Twin Peaks (restaurant chain)

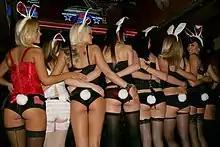
In 2020 waitresses sued the chain for requiring them to wear lingerie.

On May 17, 2015, a gunfight among rival biker gangs broke out at a Waco, Texas Twin Peaks restaurant. Nine people were killed and eighteen others were taken to the hospital. A police spokesman expressed anger at the management of the local Twin Peaks, which he said had been less than helpful in dealing with gangs in the past. The next day, the Texas Alcoholic Beverage Commission announced a seven-day suspension of the location's liquor license. Hours later, corporate headquarters announced that it was revoking the location's franchise agreement, saying the location's owner had disregarded warnings from both police and corporate officials in the run-up to the shootout. Later that day, corporate headquarters announced the Waco location would not reopen. The same franchisee also owned a Twin Peaks in Harker Heights, near Fort Hood, but it closed at the end of September 2015.